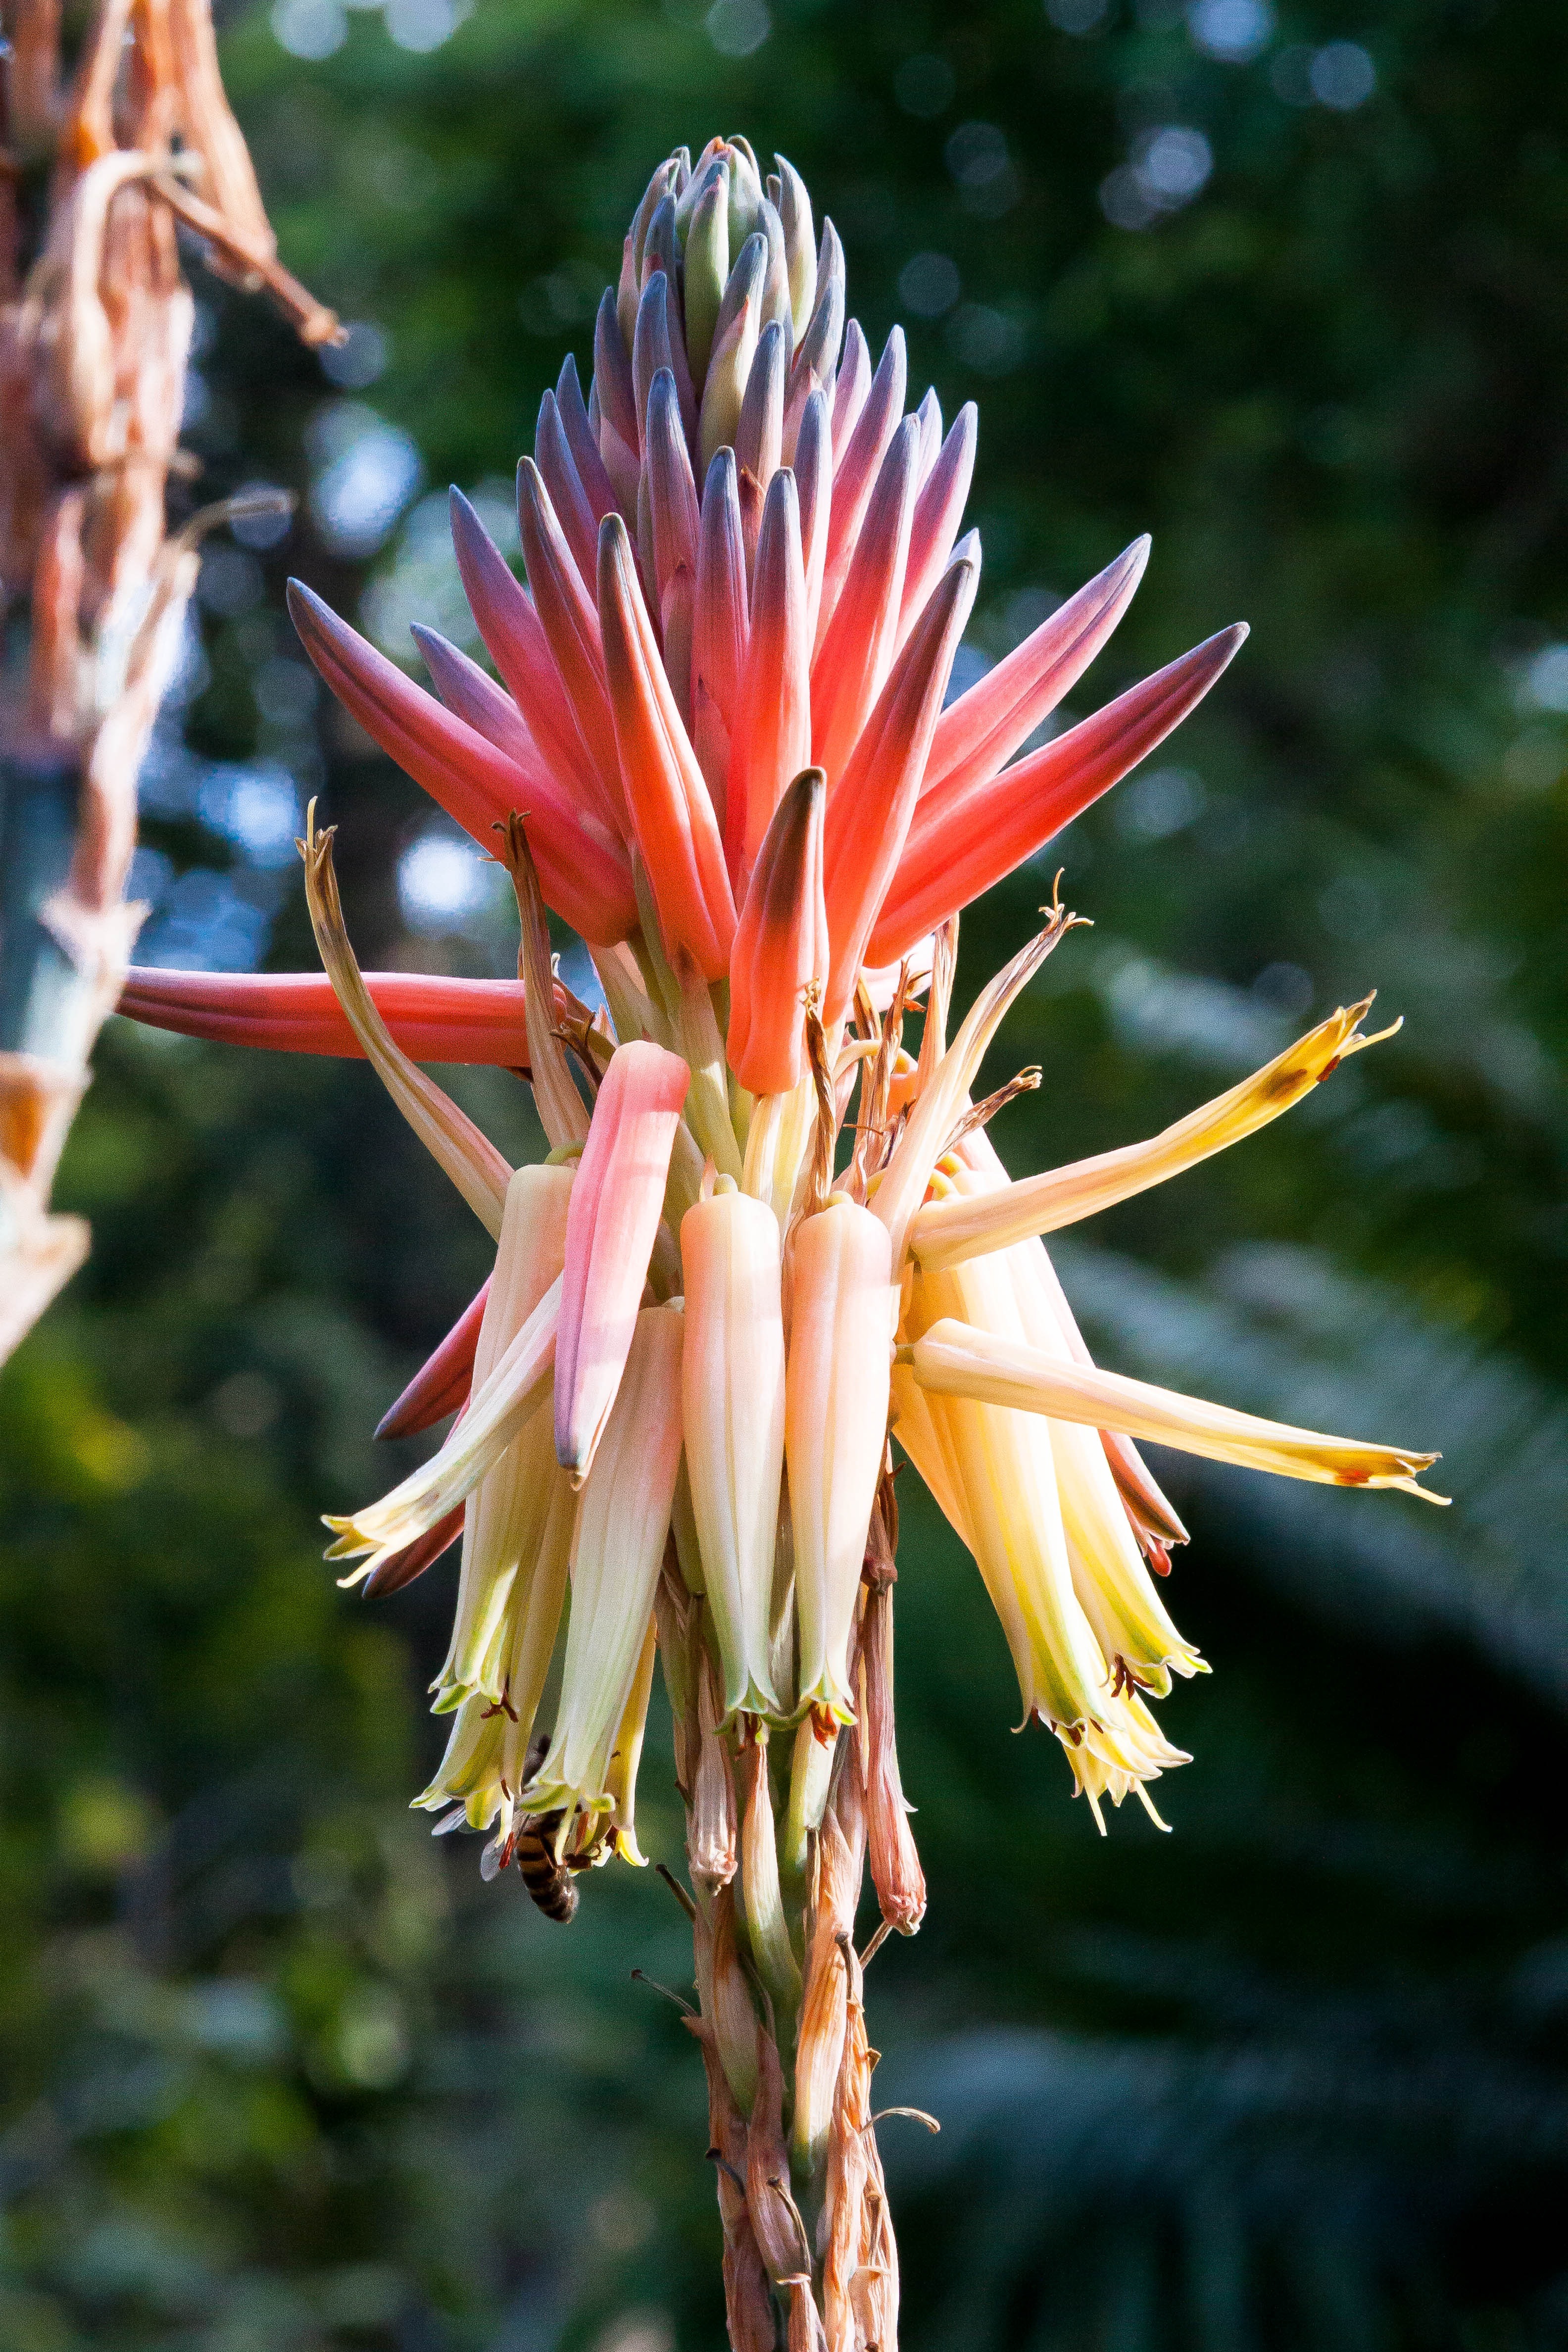
nature, blossom, plant, flower, bloom, green, red, africa, botany, yellow, pink, flora, wildflower, shrub, zimbabwe, macro photography, inflorescence, flowering plant, land plant, thorns spines and prickles, castilleja, aloe pretoriensis